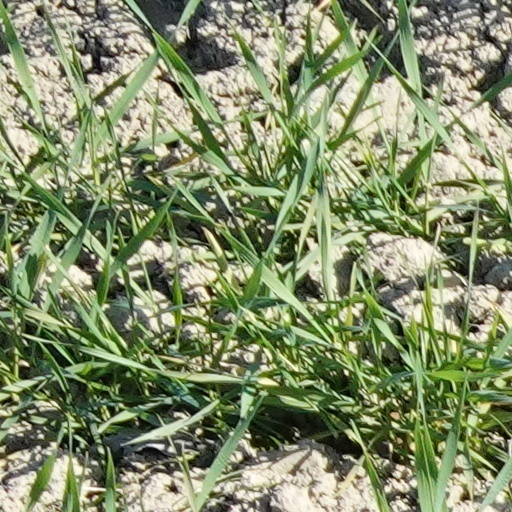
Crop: wheat